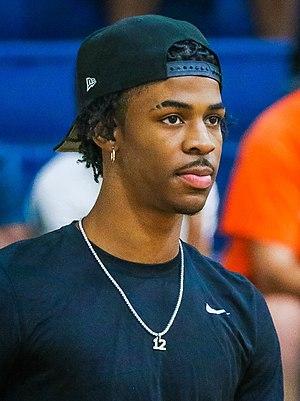
Temetrius Jamel « Ja » Morant, né le 10 août 1999 à Dalzell en Caroline du Sud, est un joueur américain de basket-ball. Il évolue au poste de meneur et est drafté en deuxième position de la draft 2019 par les Grizzlies de Memphis.